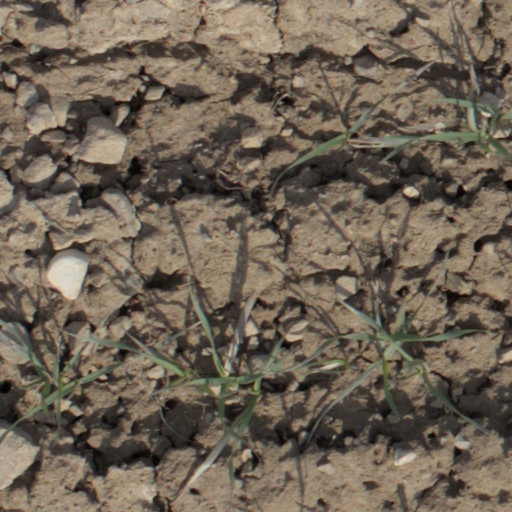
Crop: wheat